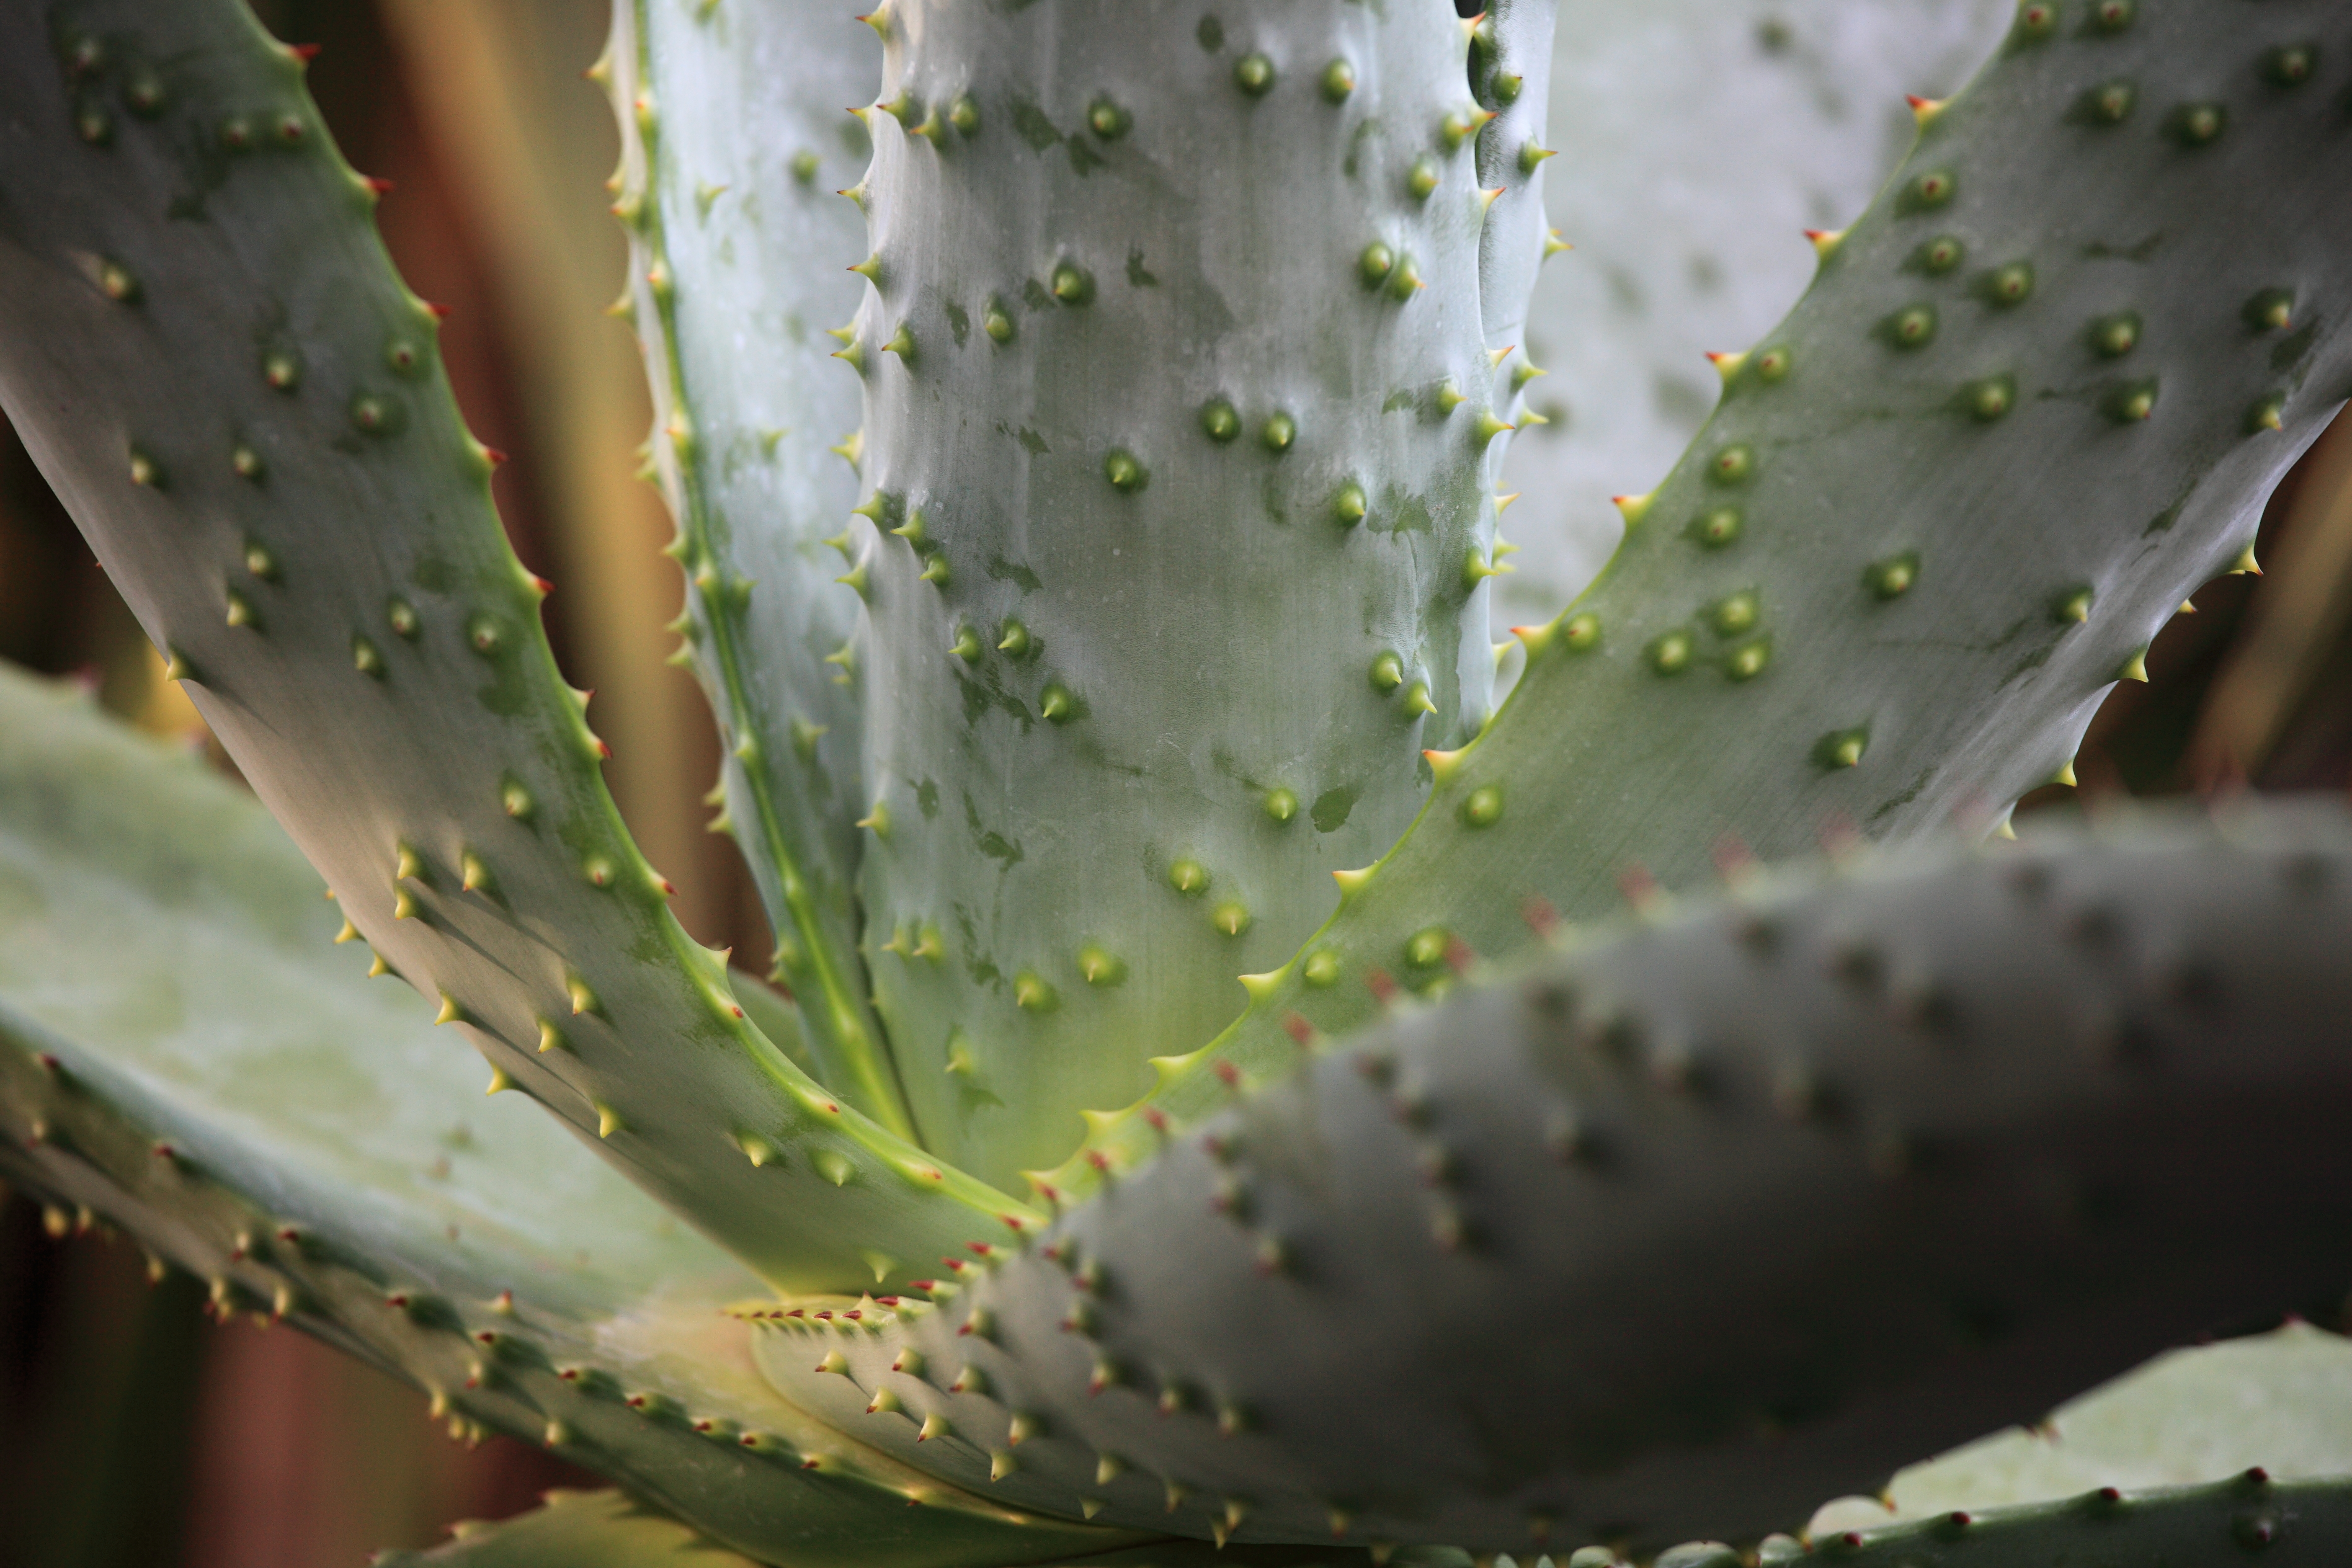
cactus, plant, leaf, flower, high, botany, flora, close up, cool image, tap, aloe, 5d, hires, ferox, markii, hi, res, resolution, bitter, macro photography, xanthorrhoeaceae, flowering plant, plant stem, land plant, thorns spines and prickles